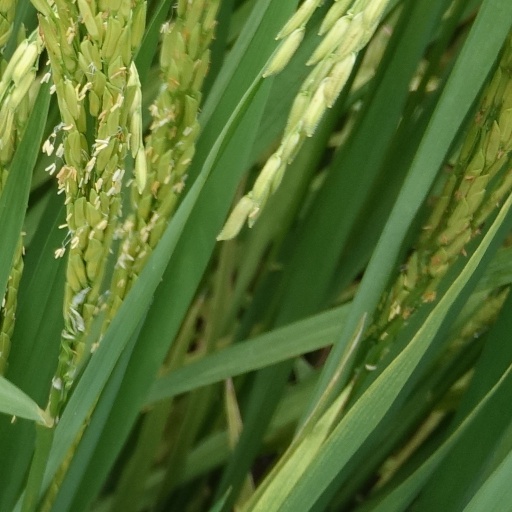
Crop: rice